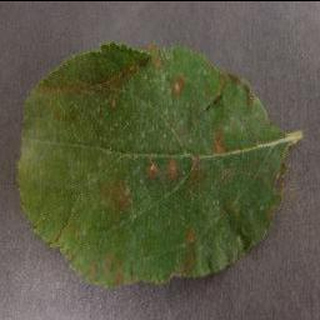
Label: apple_cedar_apple_rust